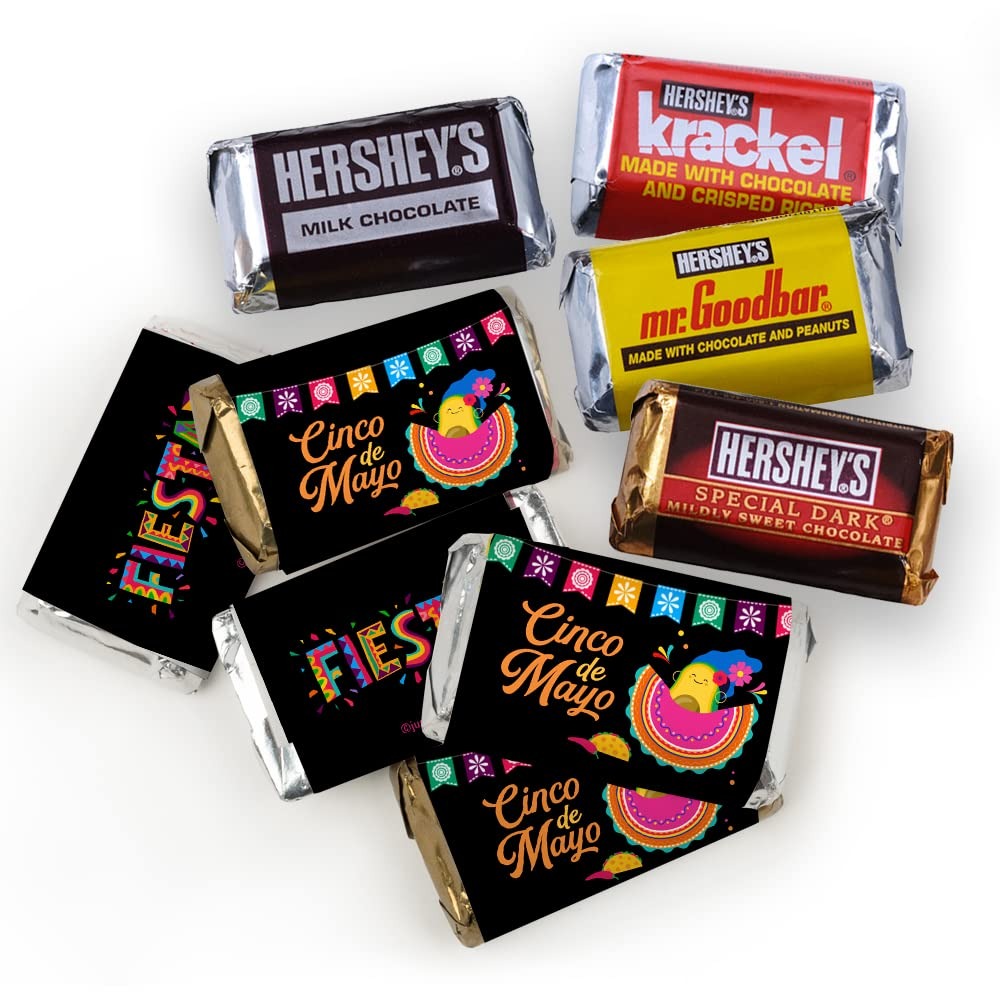
Item Name: 75ct Cinco De Mayo Candy Party Favors Custom Miniatures Chocolate (75 Pack) - Candy Included
Product Description: Celebrate Cinco De Mayo with custom candy favors for goodie bags, party favors or your Cinco De Mayo candy buffet. Candy orders ship with cold pack packaging as needed.
Value: 75.0
Unit: Count

Price: 79.99